Danyingon railway station

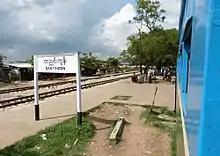
Danyingon railway station

Danyingon railway station (lit. "Dogfruit Hill") is a railway station on the Yangon Circular Railway in Yangon, Burma. The station has one island platform and one side platform.